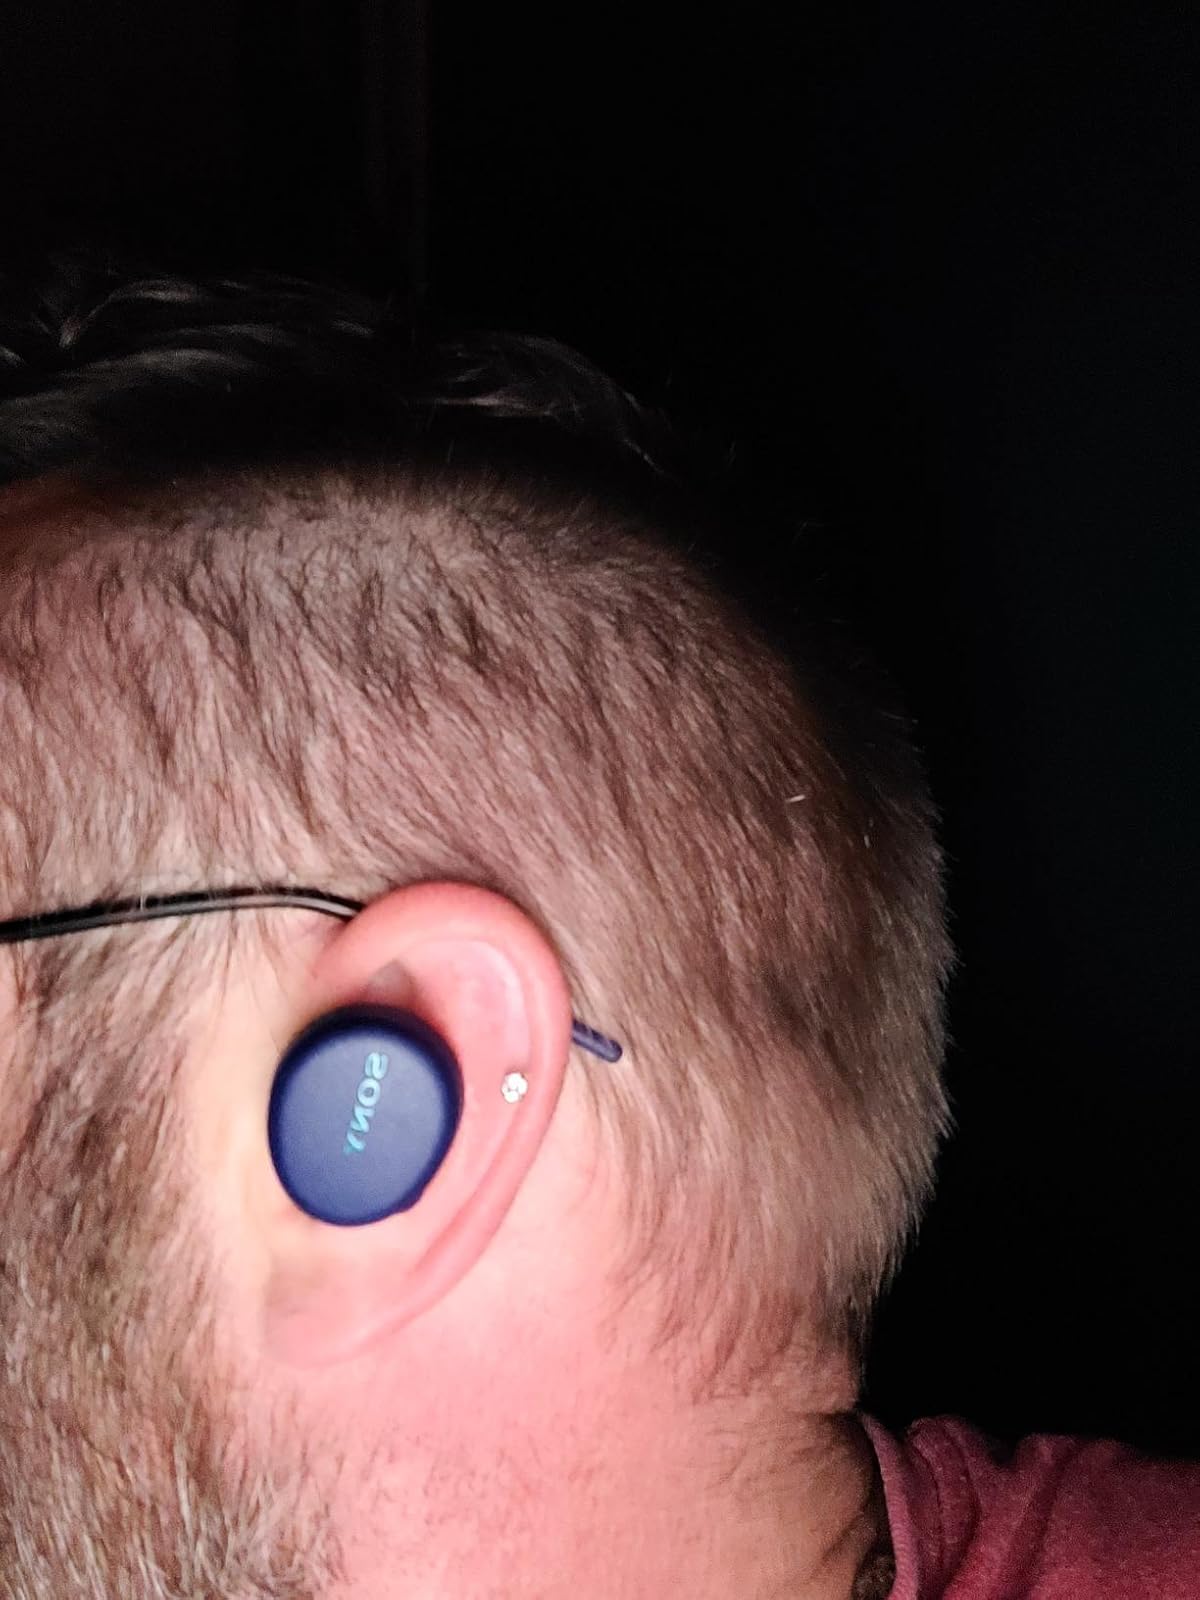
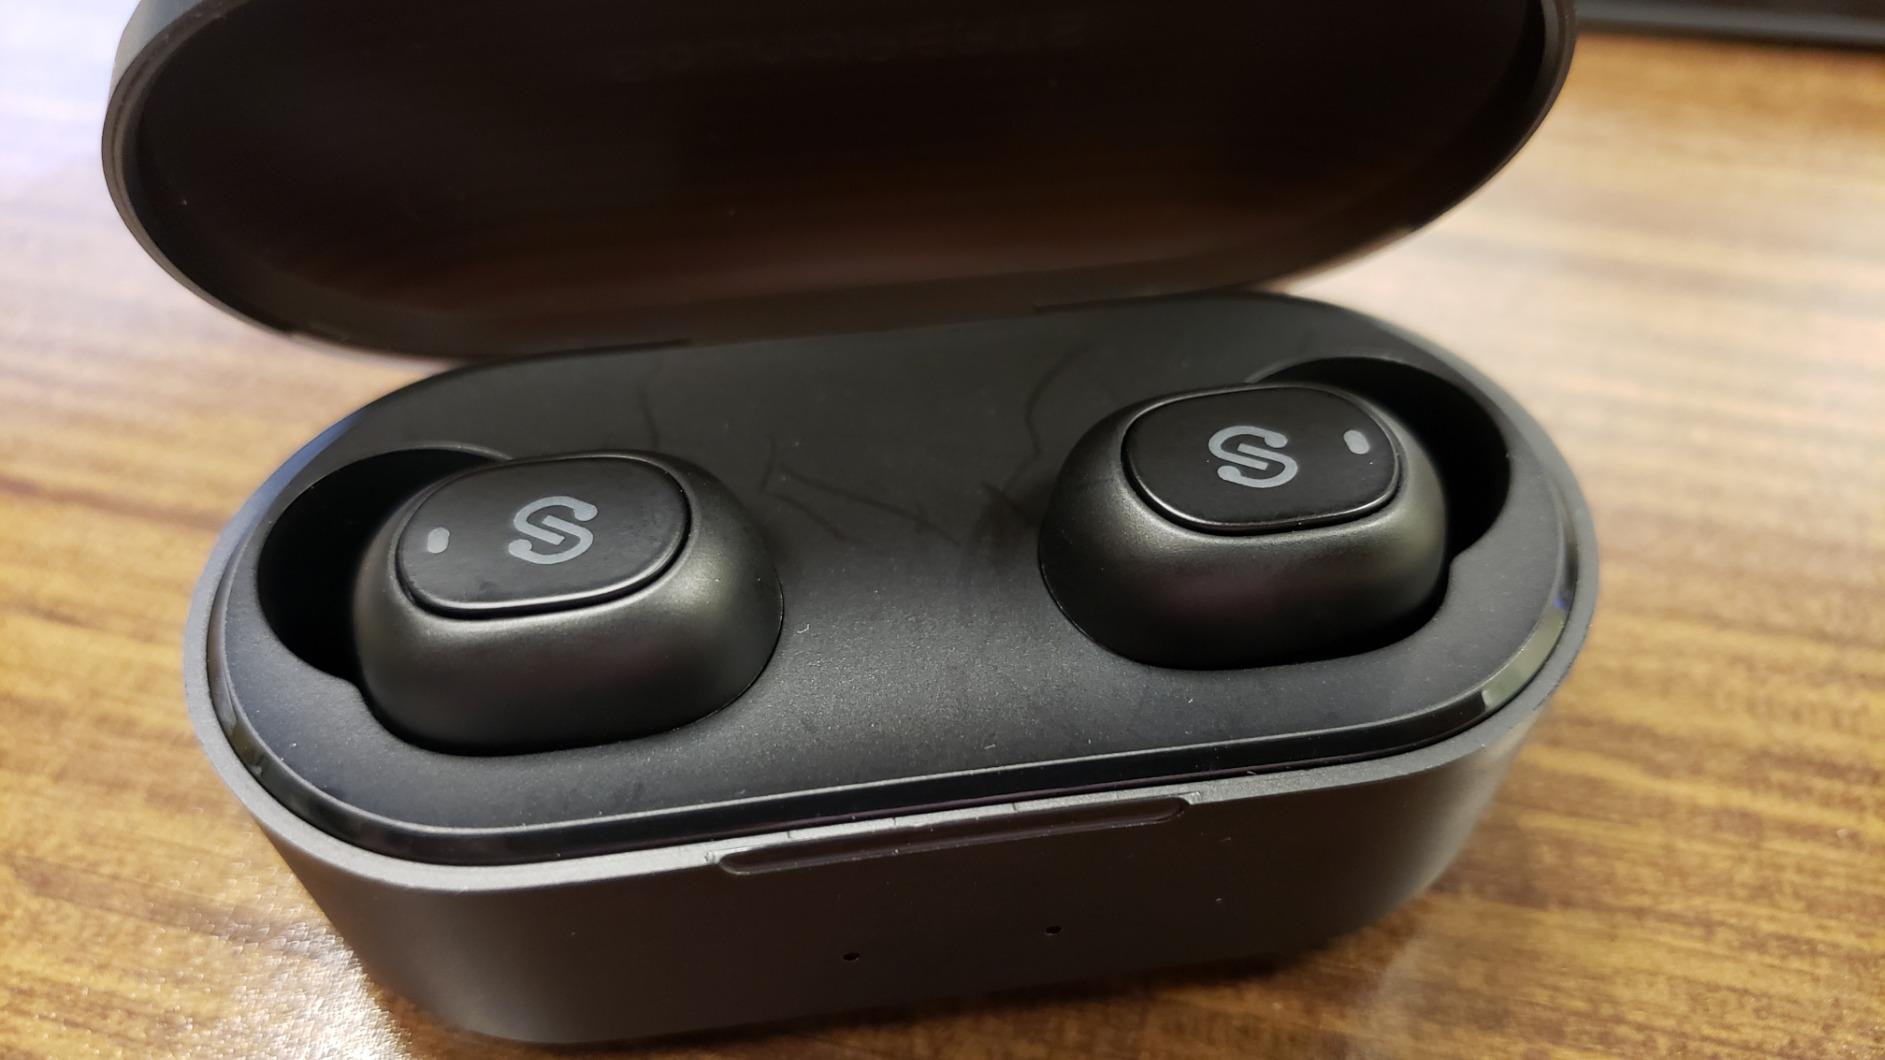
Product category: earbuds
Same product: no